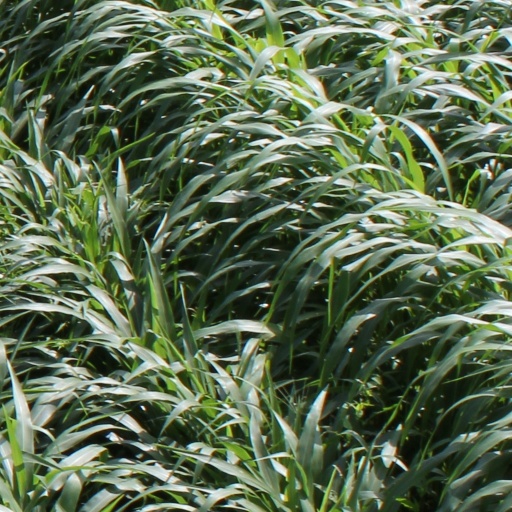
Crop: sorghum